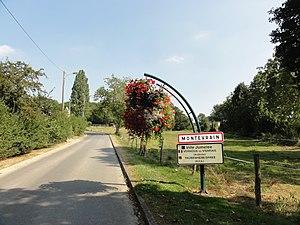
entrée de la ville
Montévrain est une commune située dans le département de Seine-et-Marne en région Île-de-France.